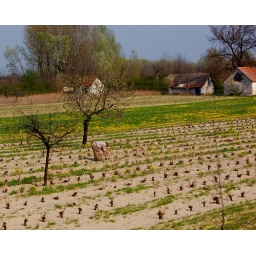
From the train window in Hungary